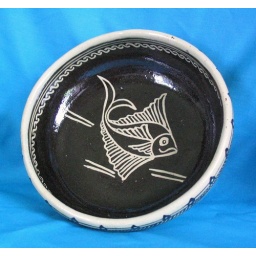
white fish in a pottery bowl